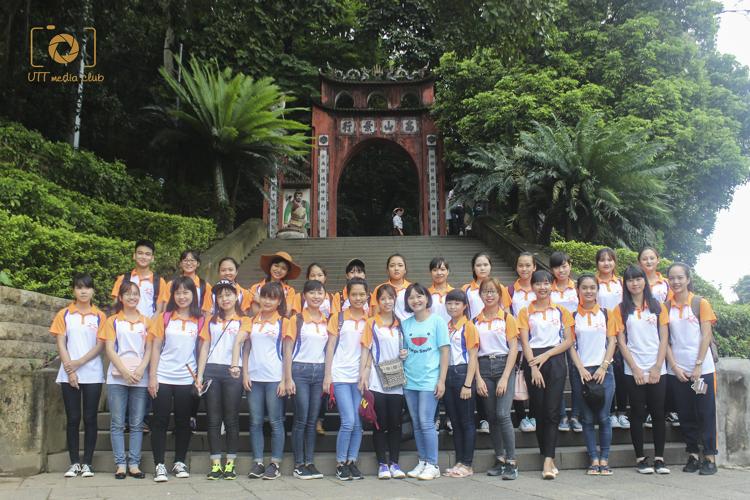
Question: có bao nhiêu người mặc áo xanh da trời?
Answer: một người